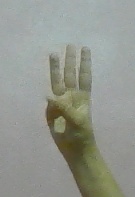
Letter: thaa